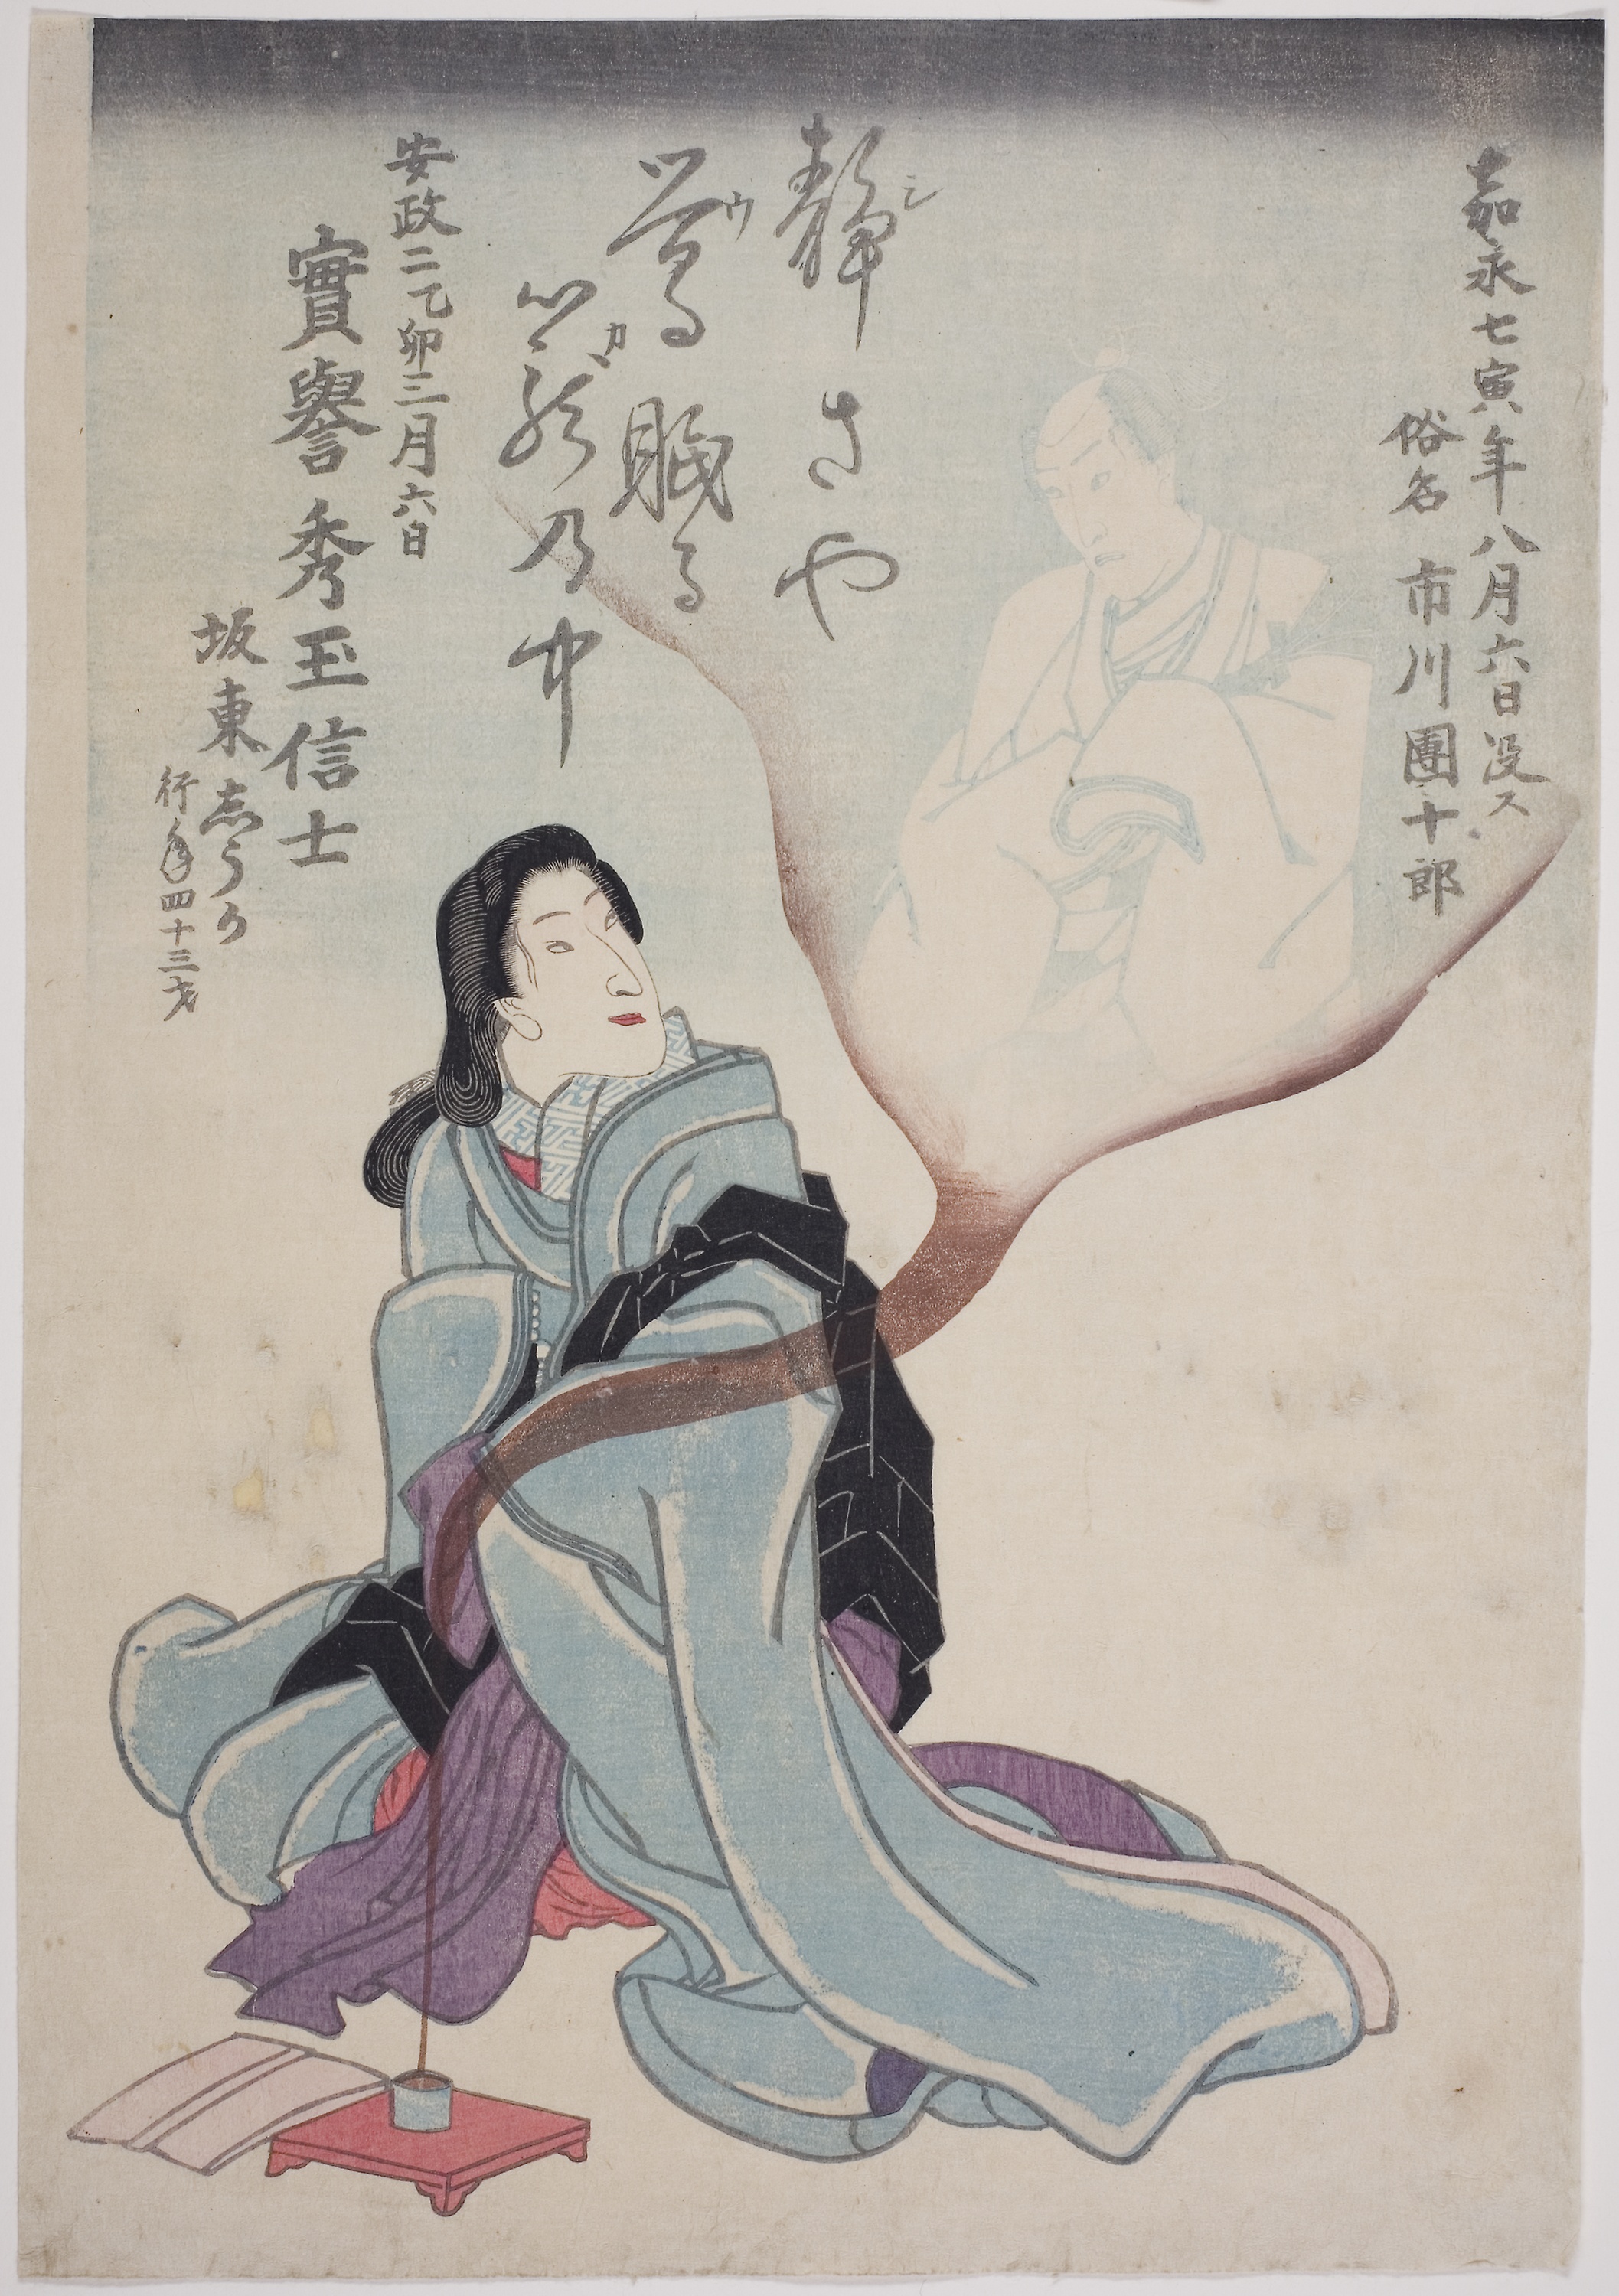
illustration, art, painting, fictional character